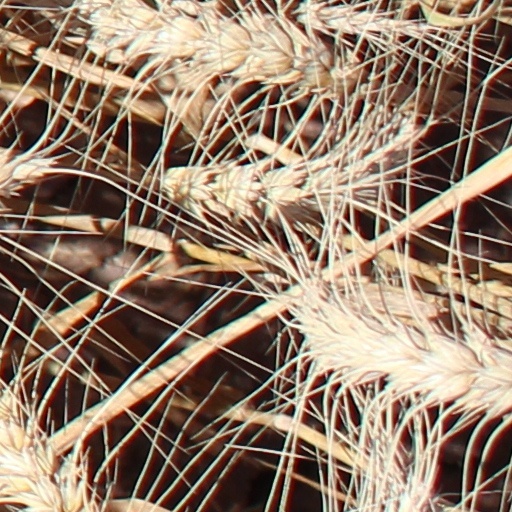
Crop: wheat